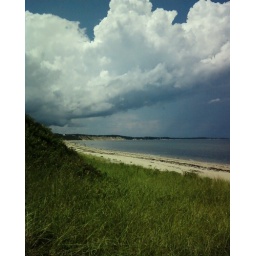
the annual company beach party over at the prez's beach house in sagamore. summer 2008.